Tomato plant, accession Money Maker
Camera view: tilt-top (135 deg); turntable rotation: 240 degrees
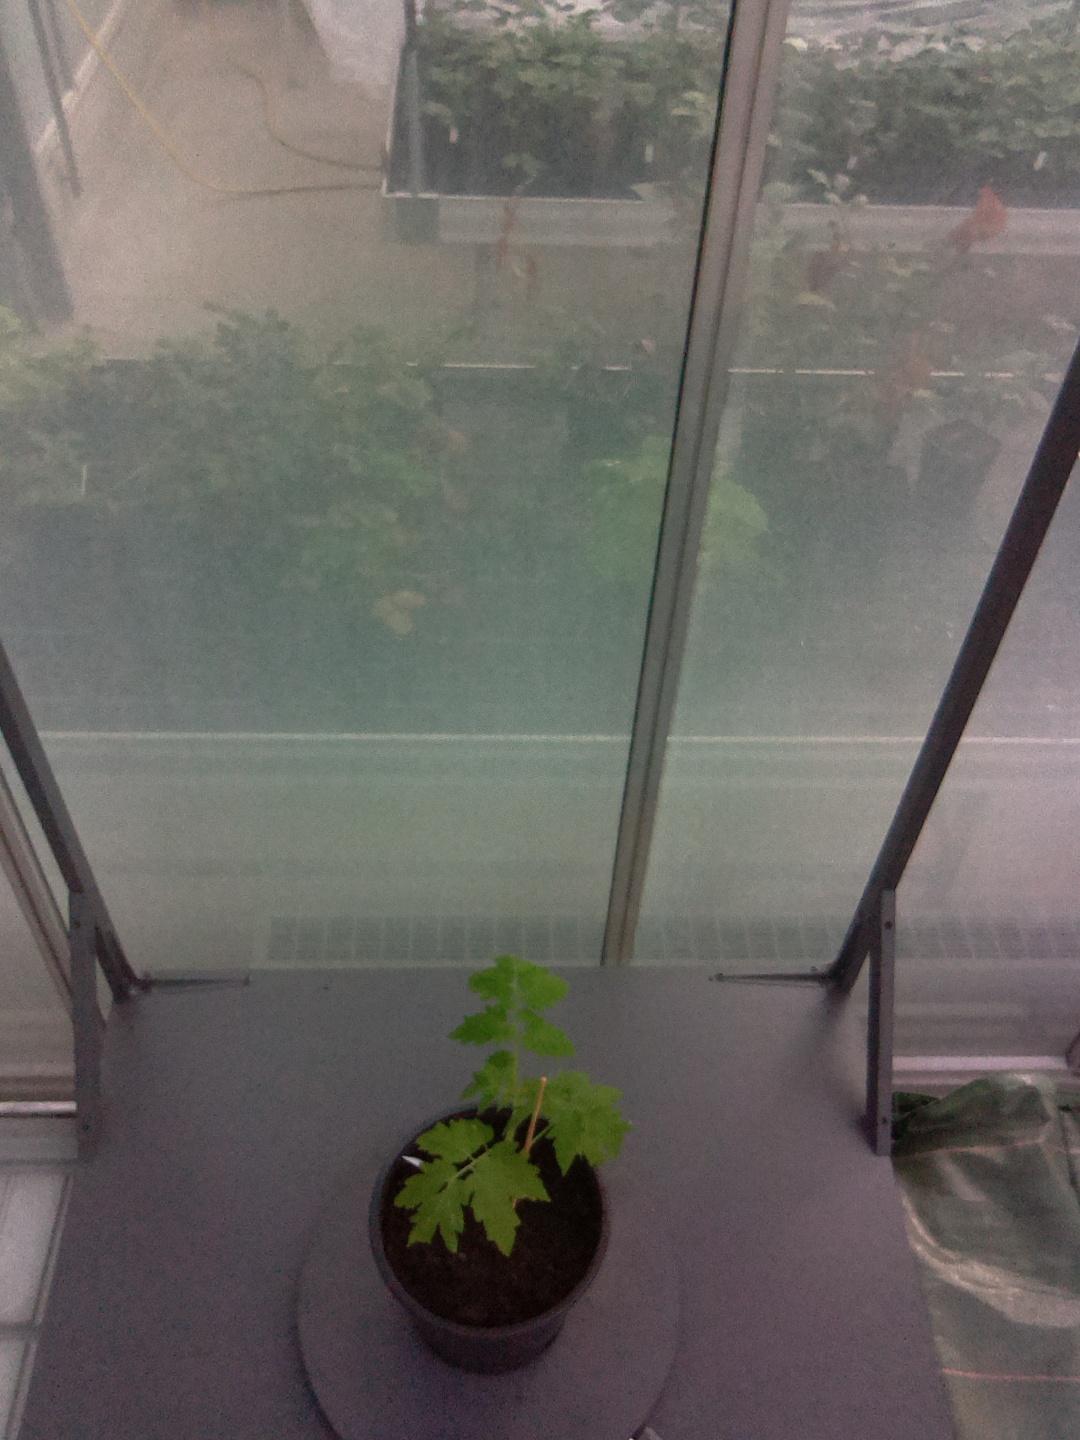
BBCH growth stage 13: 6 of true leaves visible